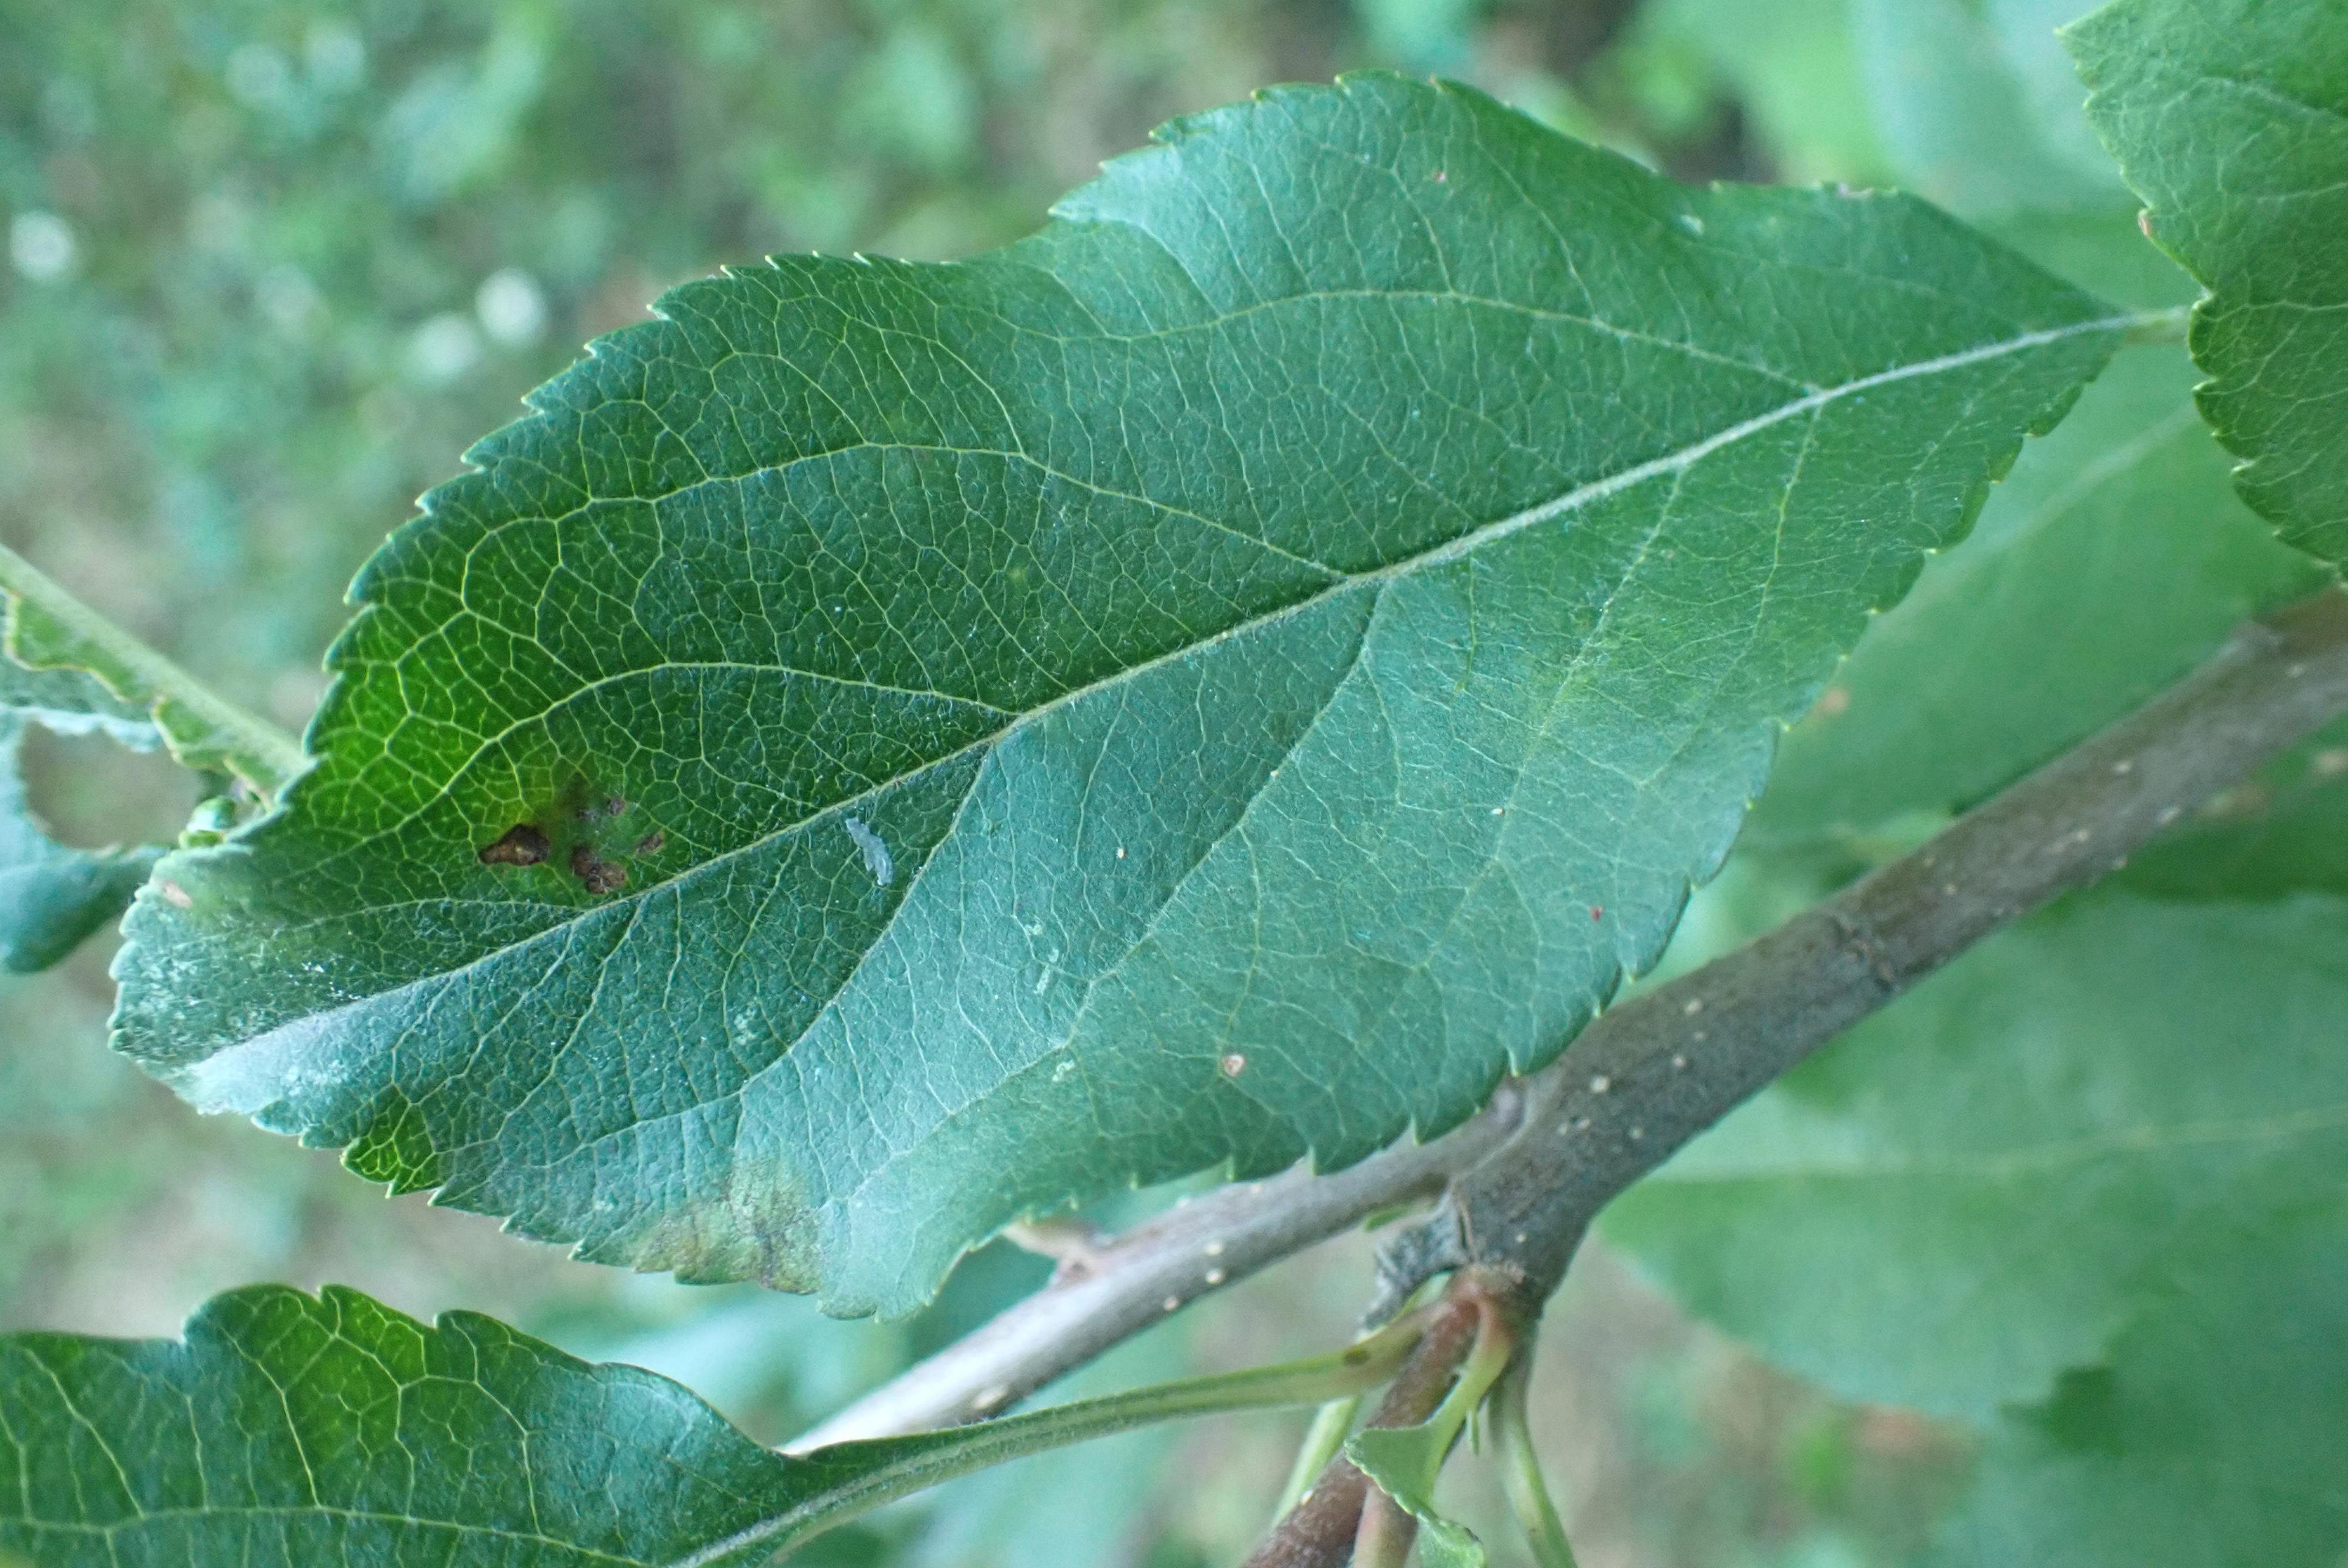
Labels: scab